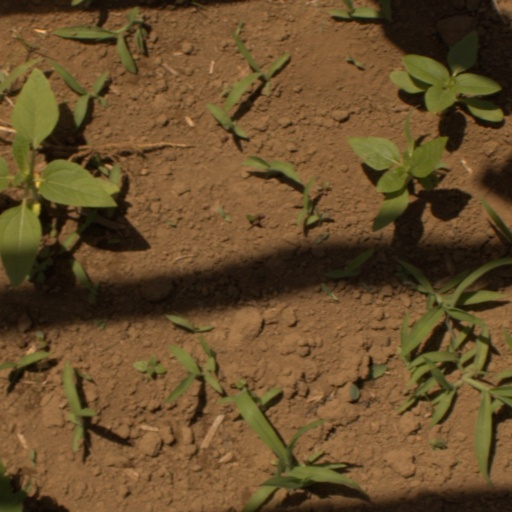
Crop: Jerusalem artichoke